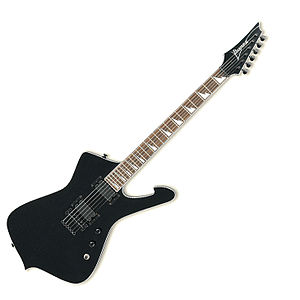
Ibanez / Galleri
Ibanez er et japansk guitarmærke ejet af Hoshino Gakki. Hoshino Gakki har hjemsted i Nagoya i Aichi i Japan og var en af de første japanske musikinstrumentproducenter, der med succes eksporterede til Europa og USA. Firmaet var også det første, der masseproducerede syv- og ottestrengede guitarer.